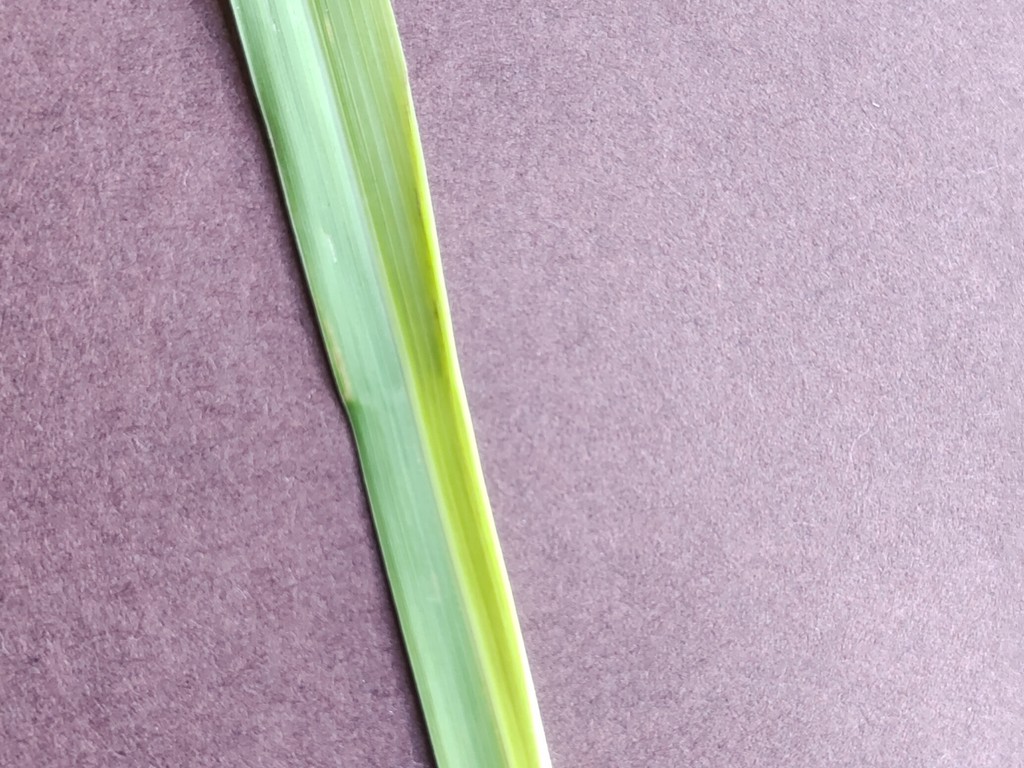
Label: Healthy